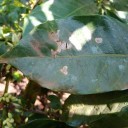
Label: Miner